Leonardo Loredan

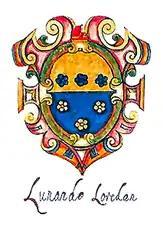

Leonardo Loredan was born in Venice on 16 November 1436 as the eldest son of Gerolamo Loredan di S. Vitale, known as dal Barbaro, and of Donata Donà di Natale, niece of the archbishop of Candia Pietro. From childhood Leonardo demonstrated "exceptional maturity, combined with goodness and with the most noble talent of genius", as the historian Andrea Navagero testified. After a good classical education, he devoted himself with some success to trade in North Africa and the Levant, to increase the family's finances. Legend has it that while in Africa a fortune-teller predicted for him the future of a prince in his homeland.